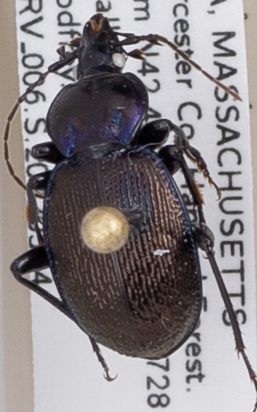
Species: Sphaeroderus stenostomus lecontei
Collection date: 2022-05-04
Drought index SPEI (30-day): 0.114
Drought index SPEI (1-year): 1.28
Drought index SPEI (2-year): -0.524